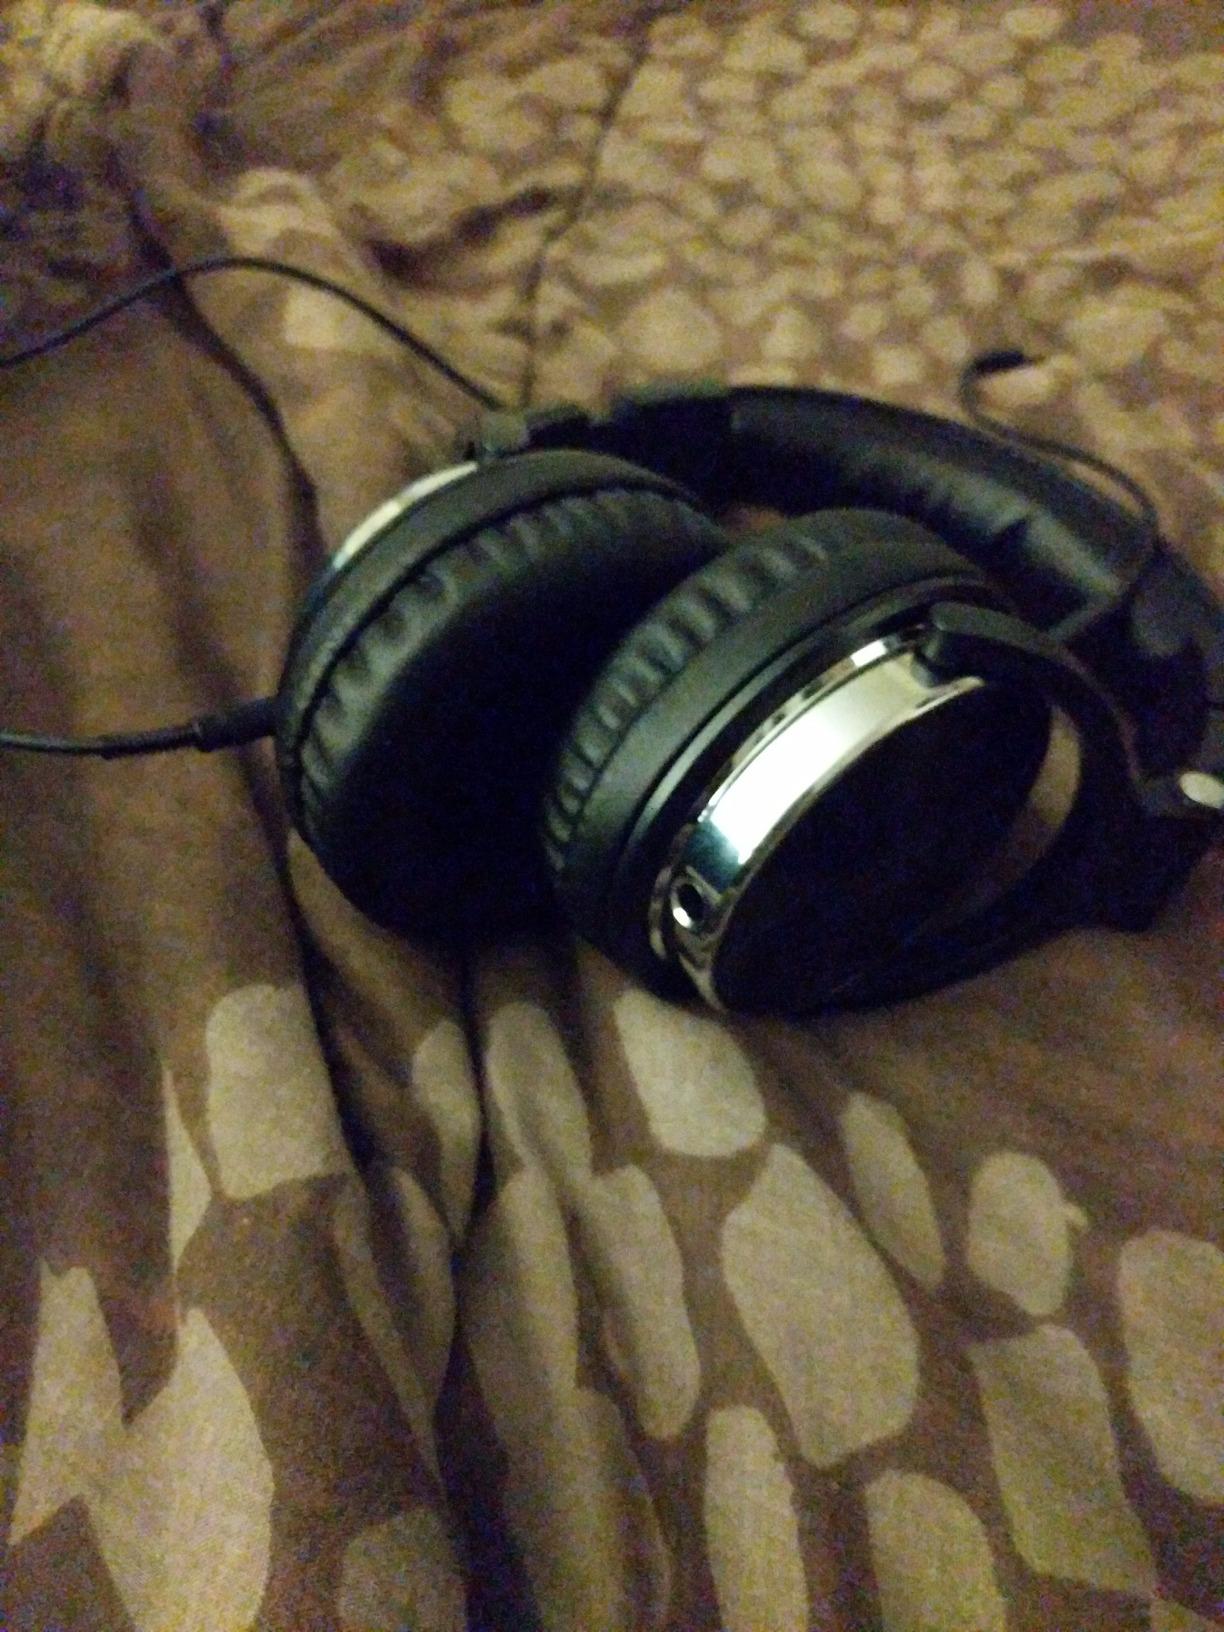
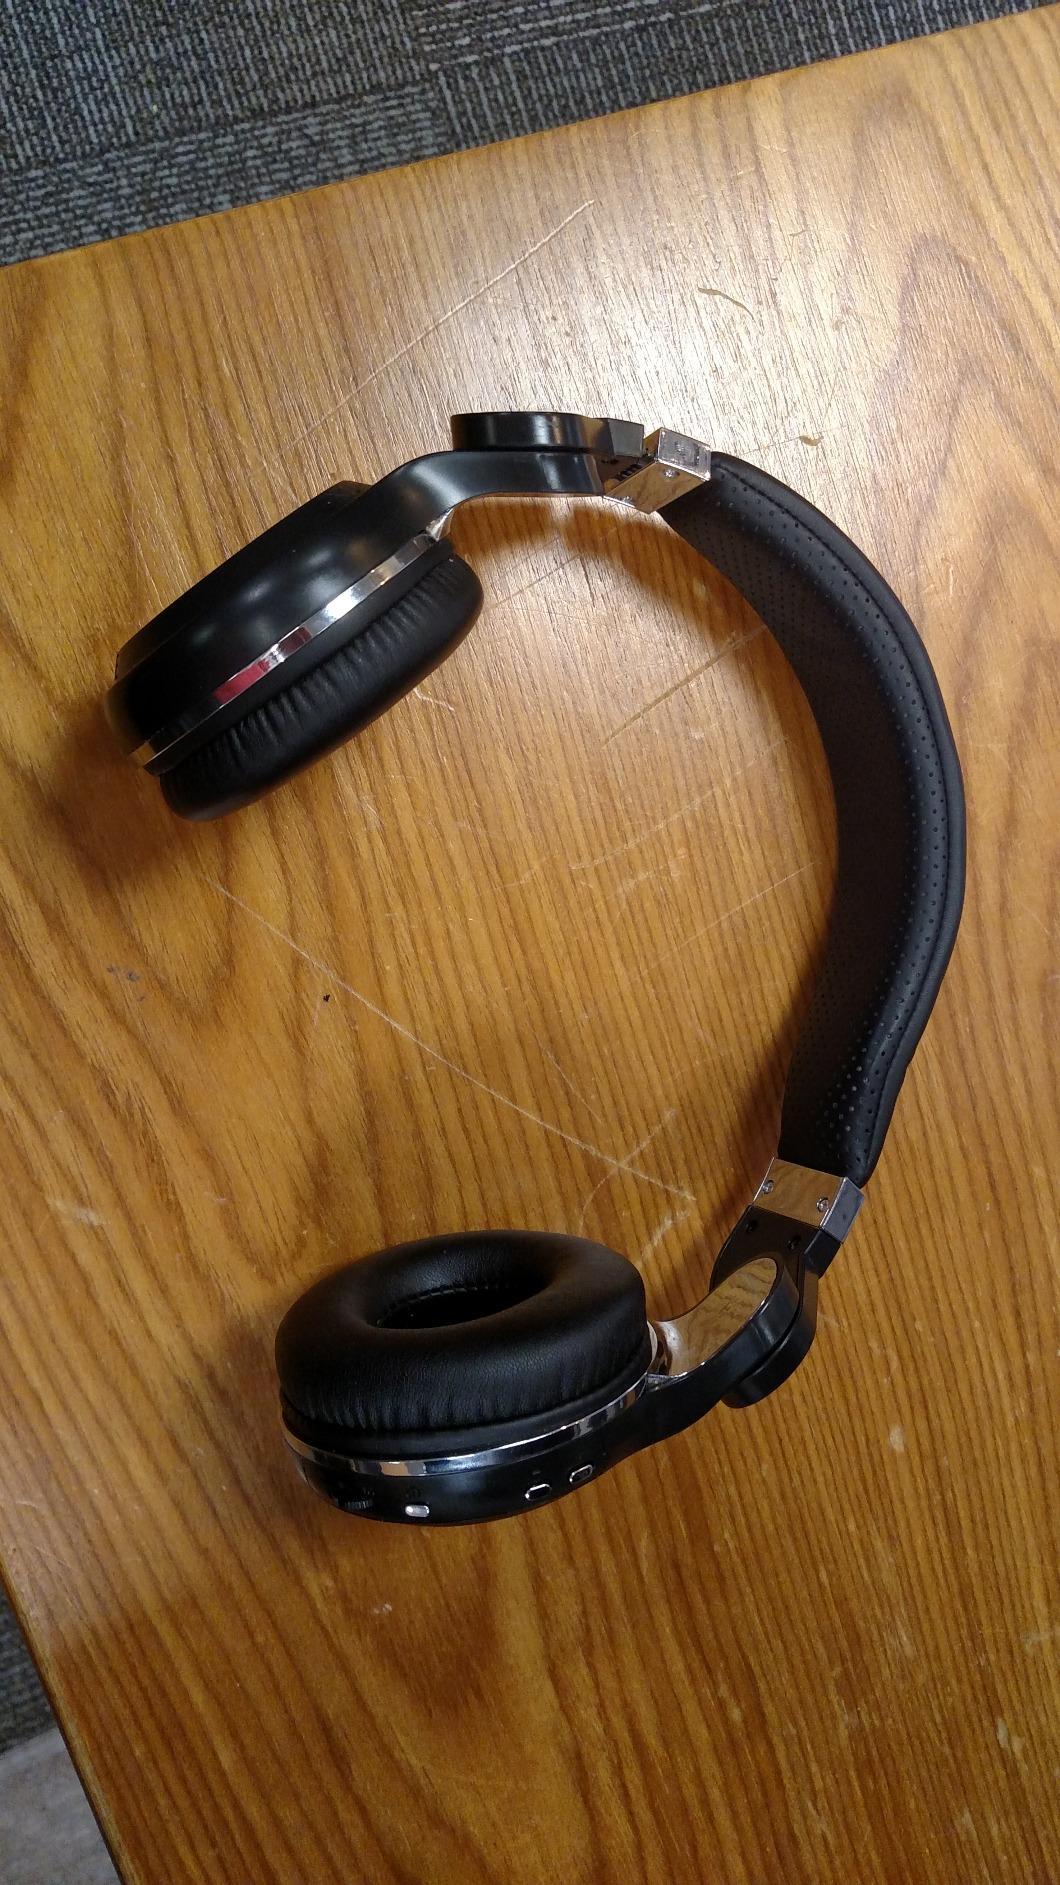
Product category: headphones
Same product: no